Shannon Lynn

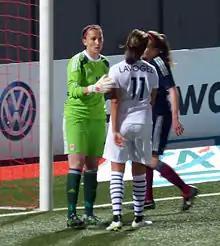
Lynn playing for Scotland in May 2015

Shannon Lynn (born 22 October 1985) is a Canadian-born Scottish female former footballer who played as a goalkeeper. She has previously played in the North American W-League for Fort Wayne Fever and F.C. Indiana, in the Scottish Women's Premier League for Hibernian and in the FA WSL for Chelsea Ladies. Lynn made her senior Scotland debut against Switzerland in June 2010.